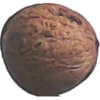
Label: walnut